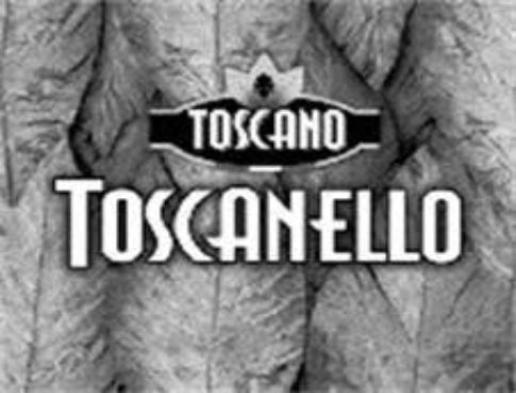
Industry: Necessities